Hugh Robertson (politician)

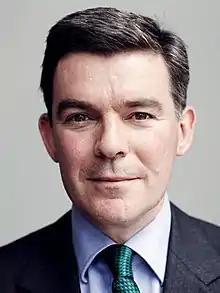
Robertson in 2010

Sir Hugh Michael Robertson (born 9 October 1962) is a British businessman and former politician who served as the Chair of the British Olympic Association and of Birmingham Airport till 2025. He was Chair of Camelot Group, operator of the National Lottery, between 2018 and 2023.